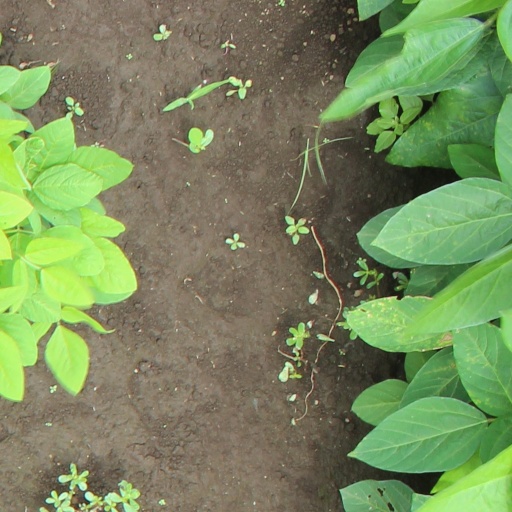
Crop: soybean